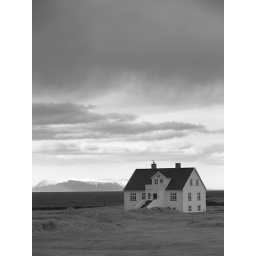
Low clouds blew over my favorite house as I stopped the car to the front of my favorite house.